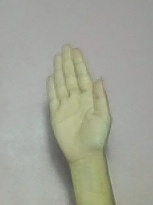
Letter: seen